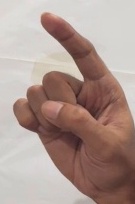
ASL sign: Z